Landsberg family

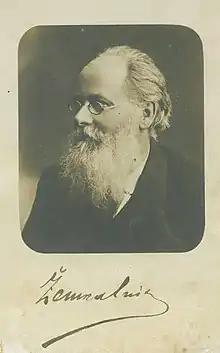
Gabrielius Landsbergis-Žemkalnis

Johann von Landsberg's descendant, Eduard Eberhard (Ewarni) Landsberg (1625-1652) settled in Lithuania where he acquired the estates in the Vilnius voivodeship. Johann had one son Georg, who in turn had two sons Rafał (born 1715) and Bogusław (born 1717), both of whom left numerous offspring. The family sprawled out and did not play a major role in local politics, nor was it characterized by great wealth, holding several, often divided estates in Lithuania and Samogitia: , Linkuva, , , and others. Only Tomasz, great-grandson of Rafał Landsberg, who married Marcjanella Kierbedź, came to greater prominence. His son Stanisław married Salomea Szemiot, through which he came into possession of the large estate of Šiaulėnai. The second of Tomasz's sons Wacław owned married Malwina Römer, through which he came into possession of . Only then did the Landsbergs become a substantial landowning family. Wacław's son was , a railroad engineer.